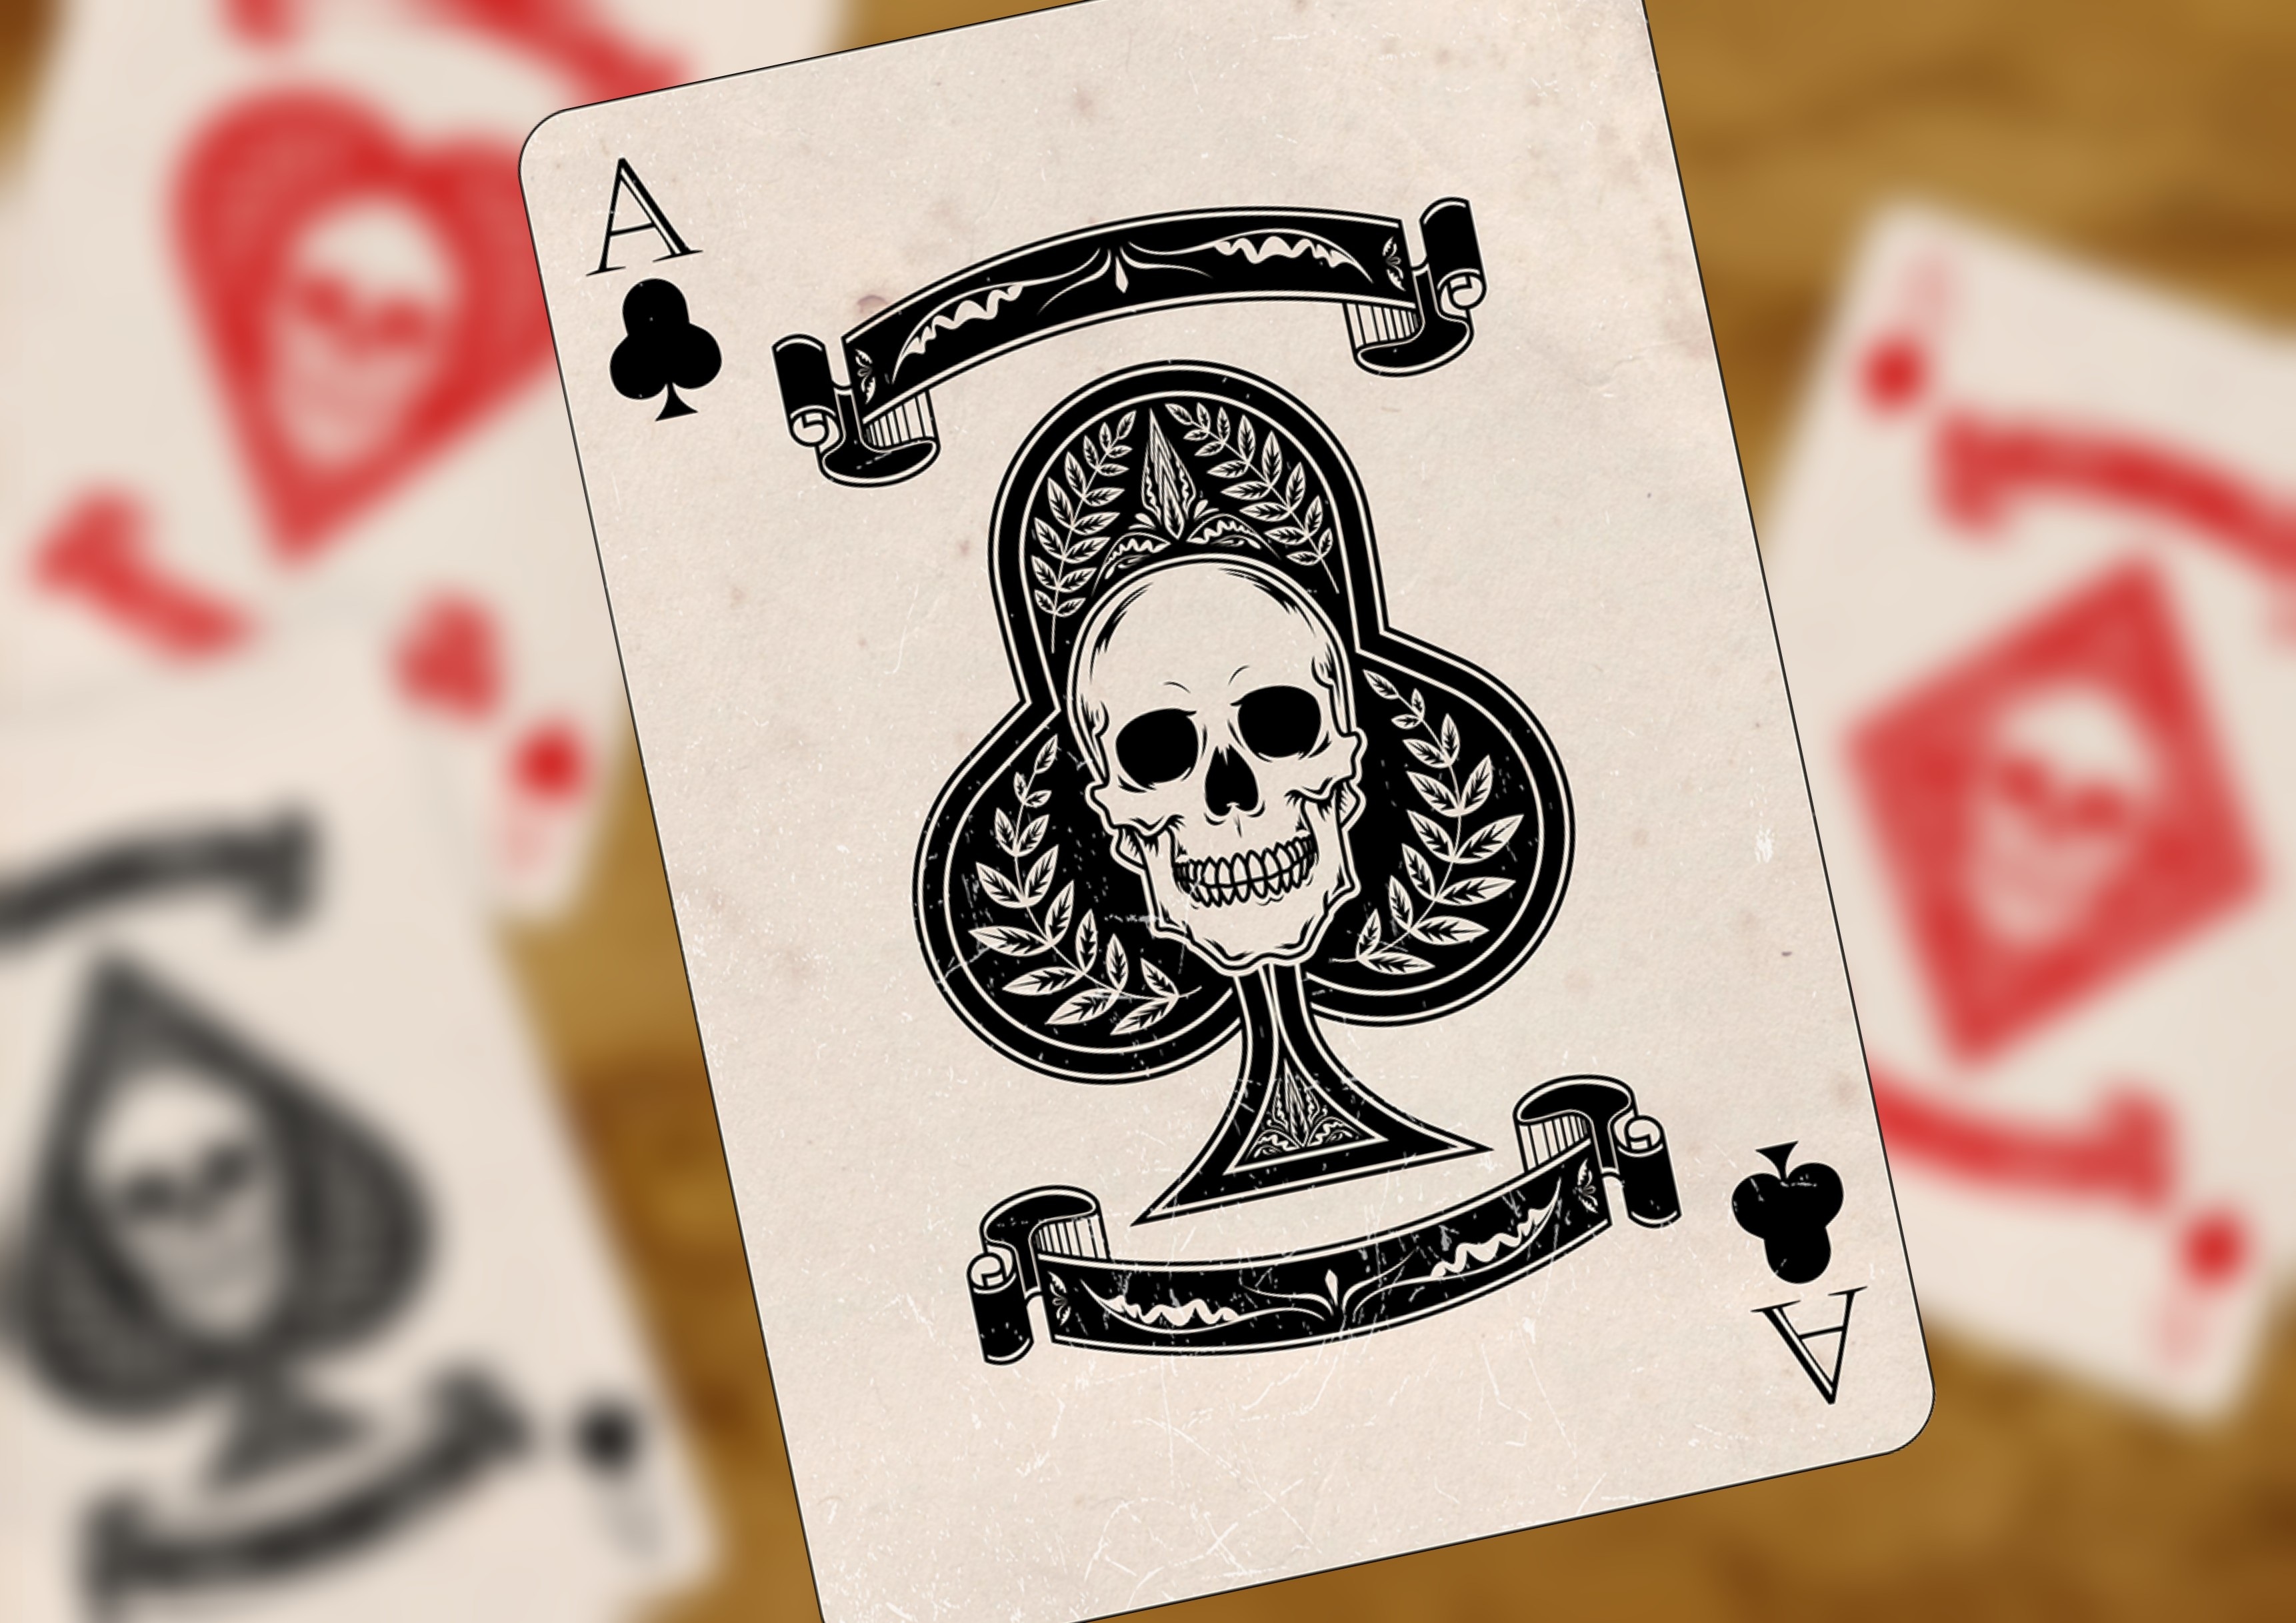
white, play, number, heart, cross, ace, brand, art, sketch, drawing, illustration, skat, calligraphy, gambling, shape, diamonds, skull and crossbones, playing cards, card game, pik